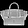
Label: Bag